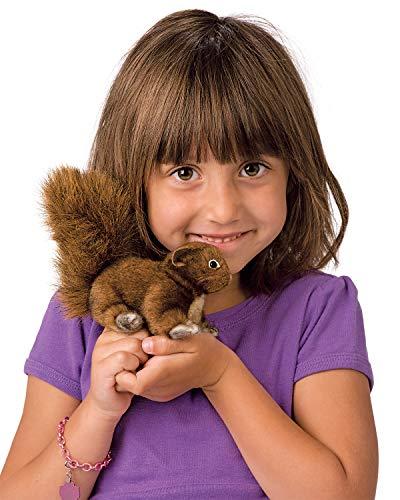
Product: Folkmanis Mini Red Squirrel Finger Puppet
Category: Toys & Games | Puppets & Puppet Theaters | Finger Puppets
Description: Easily animate this engaging Red Squirrel plush puppet on your finger, or snuggle in the palm of your hand.
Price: $9.48
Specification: ProductDimensions:5x3x5inches|ItemWeight:0.8ounces|ShippingWeight:0.8ounces(Viewshippingratesandpolicies)|DomesticShipping:ItemcanbeshippedwithinU.S.|InternationalShipping:ThisitemcanbeshippedtoselectcountriesoutsideoftheU.S.LearnMore|ASIN:B003ZK9436|Itemmodelnumber:2735|Manufacturerrecommendedage:36months-15years